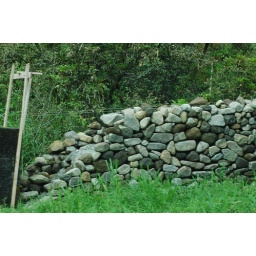
Very nice stone wall in the making. The center is cement. Bus ride around Laguna de Arenal.